Macbeth (2010 film)

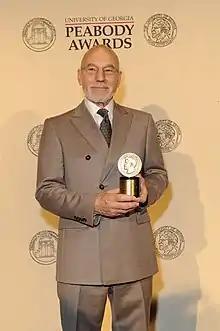
Patrick Stewart at the 71st Annual Peabody Awards

"Macbeth" won a Peabody Award in 2010. In addition, Patrick Stewart was nominated for a Screen Actors Guild Award for Outstanding Performance by a Male Actor in a Television Movie or Miniseries.